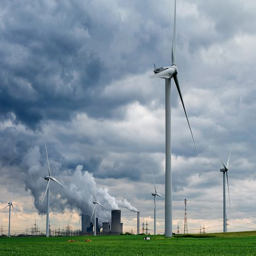
picture of wind turbines surrounding a coal - fired power plant